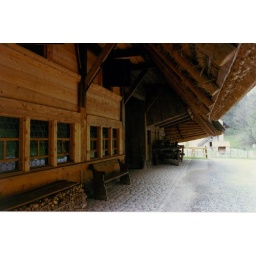
Note the straw under-construction of the roof of this building found in the Ballenberg Open-Air Museum, located near Brienze, Switzerland.